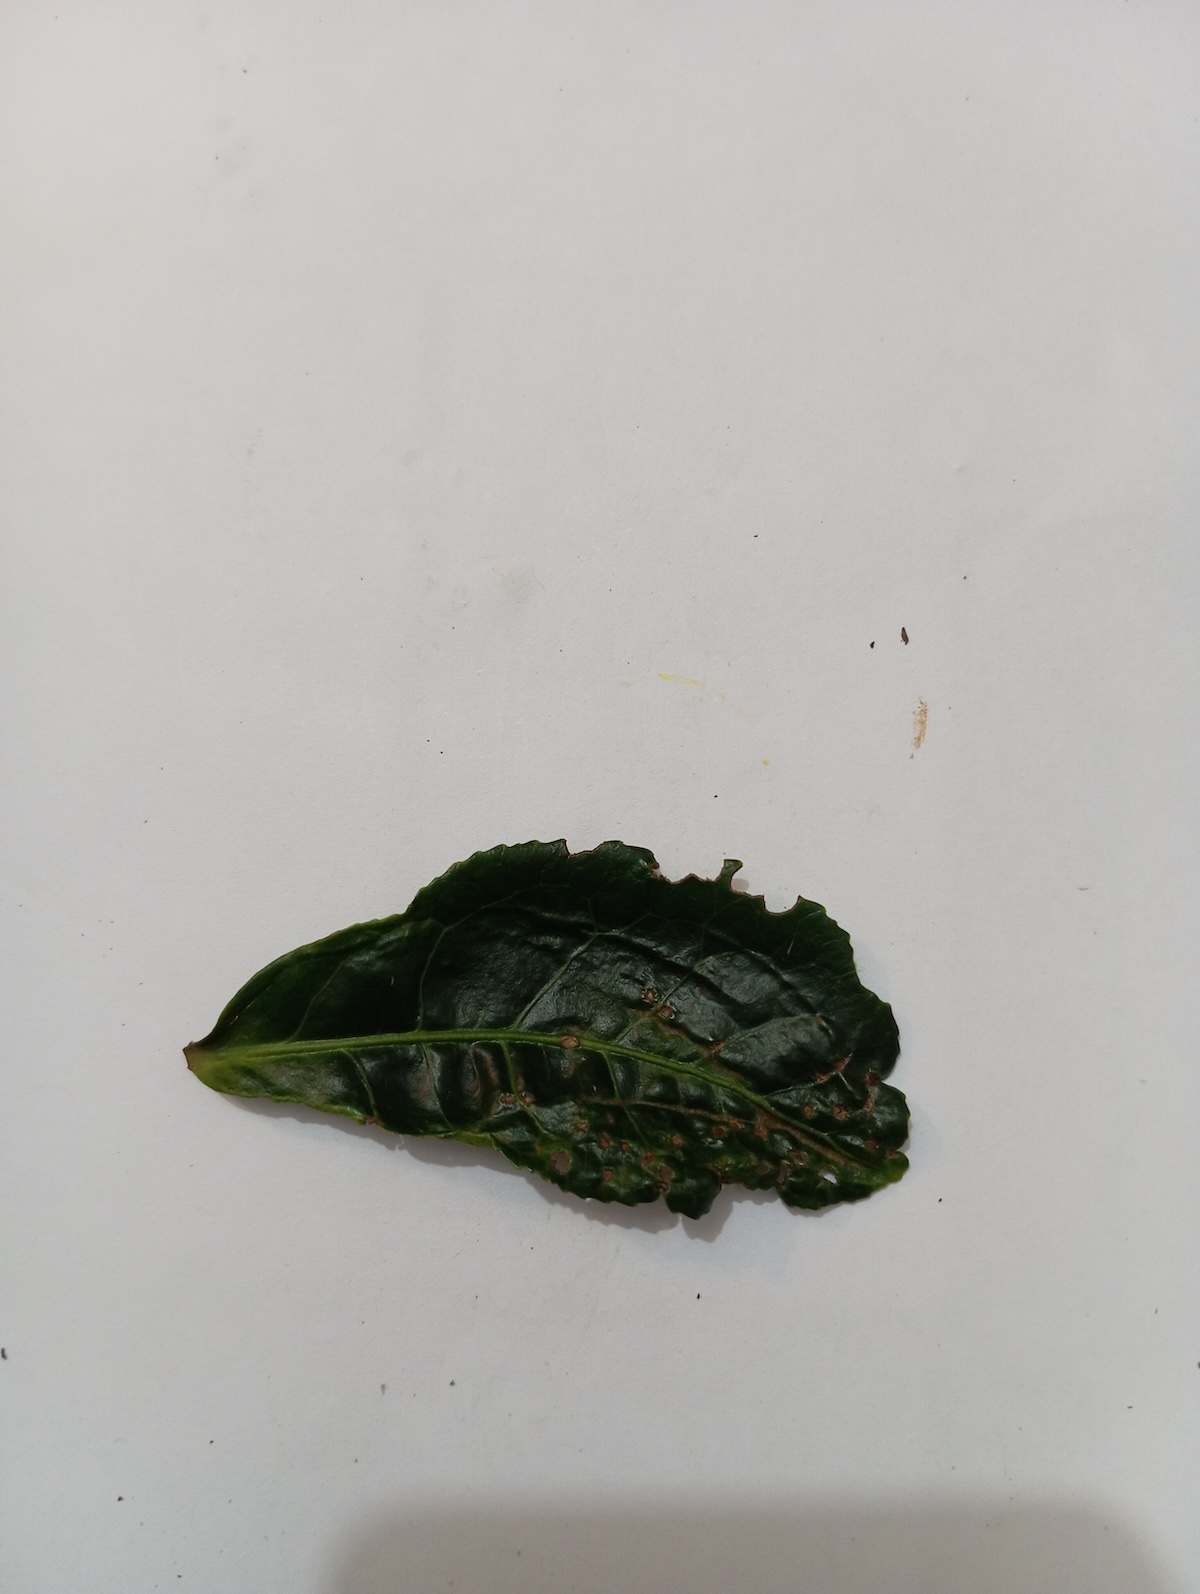
Label: Green mirid bug